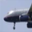
Label: airplane